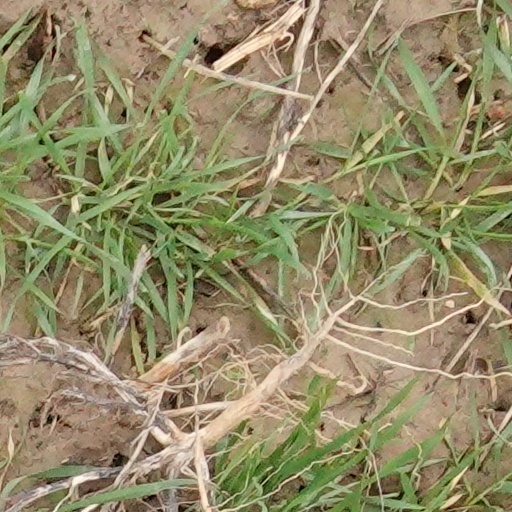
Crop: wheat